Grace Gibson

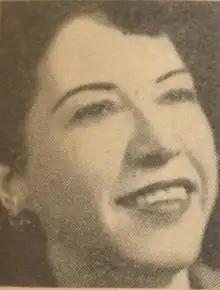
Grace Gibson, c.1947

Grace Isabel Gibson OAM, (17 June 1905 – 10 July 1989), also known as Grace Atchison and Grace Parr was an American Australian radio entrepreneur, executive and producer.